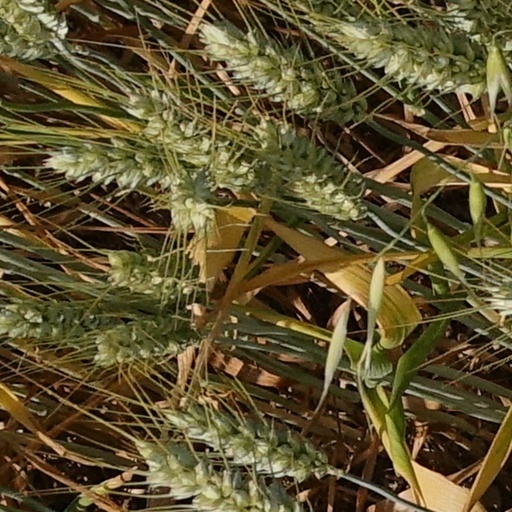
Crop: wheat